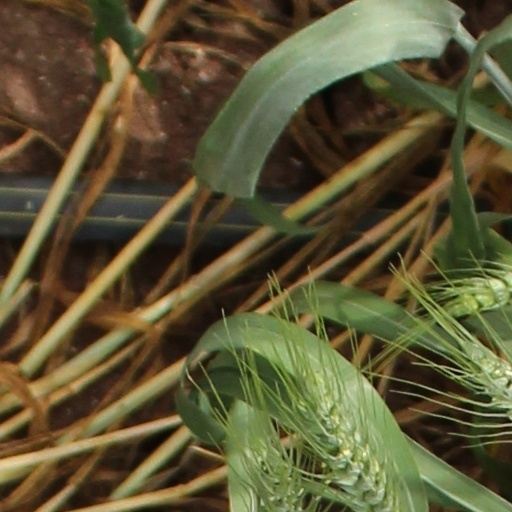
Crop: wheat